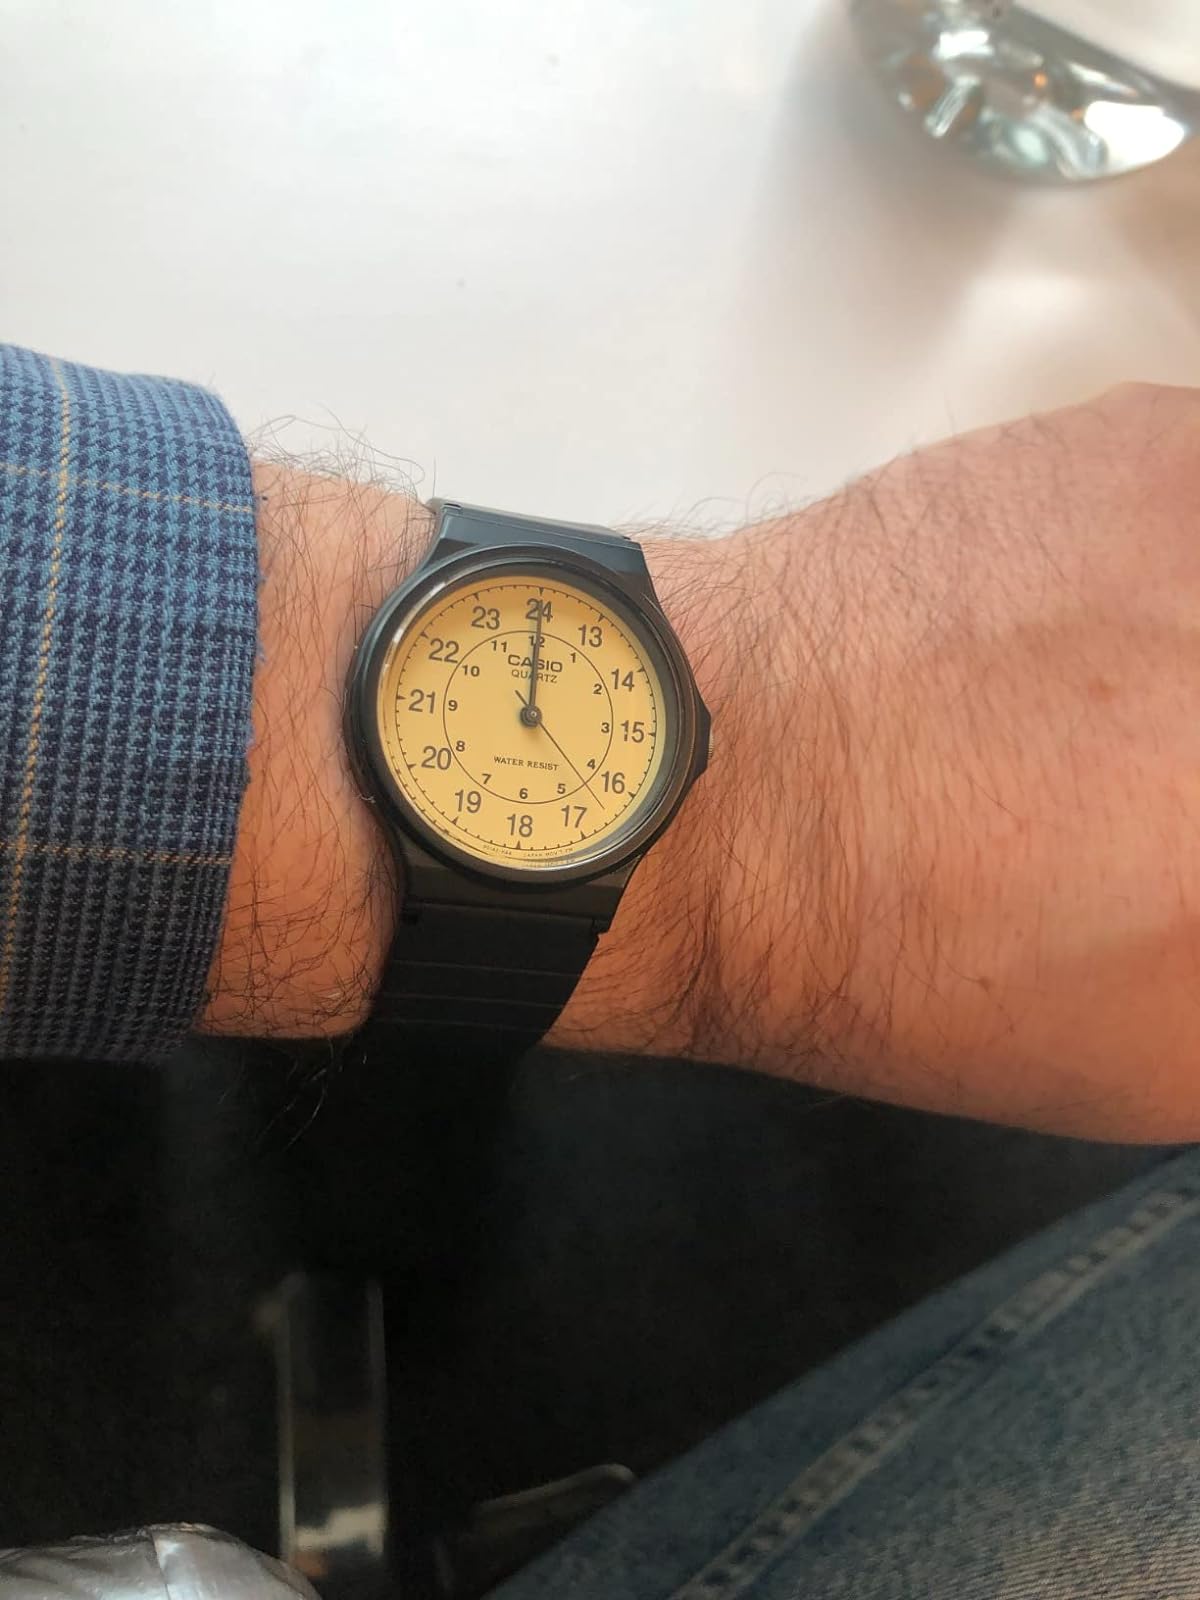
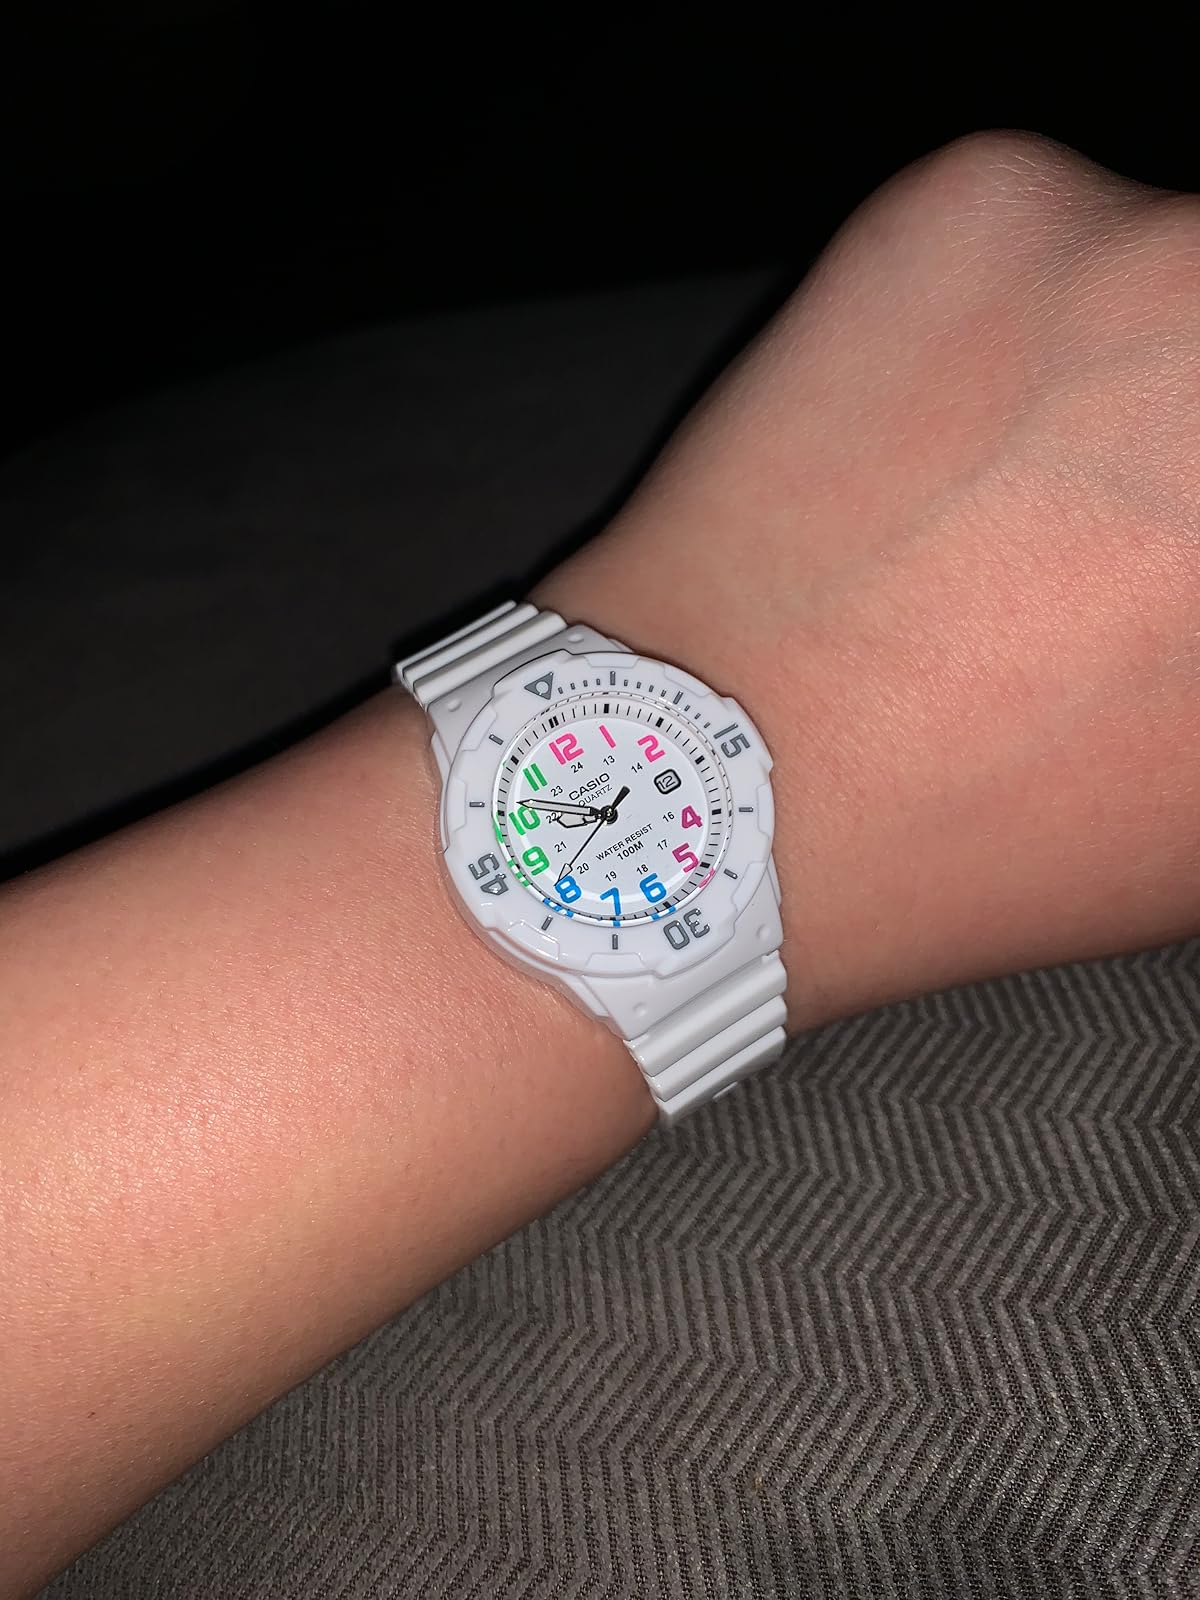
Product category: accessories_watch
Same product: no